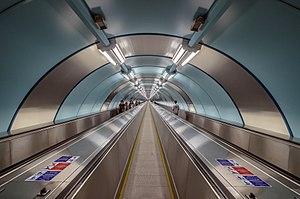
Un tapis roulant ou trottoir roulant est un moyen de transport qui permet de déplacer des piétons ou du matériel.